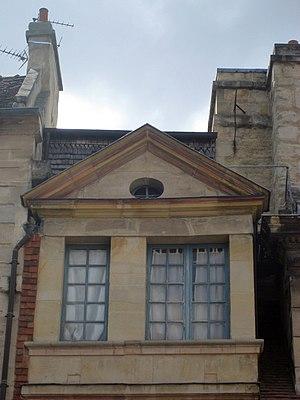
lucarne du 25 rue Saint-Martin à Caen.
L'immeuble du 25 rue Saint-Martin est un édifice situé à Caen, dans le département français du Calvados, en France. Il date du XVIIᵉ siècle et sa façade est inscrite au titre des Monuments historiques.